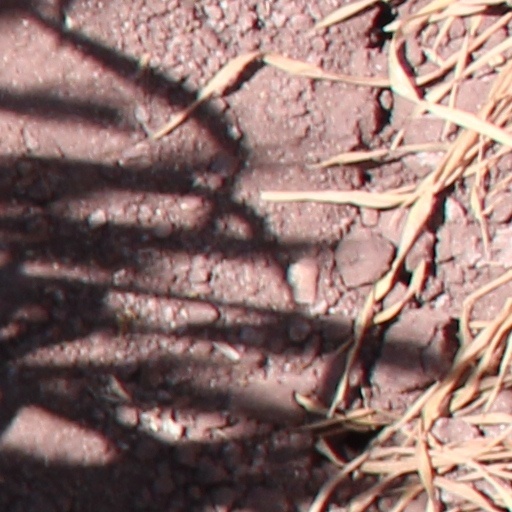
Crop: wheat